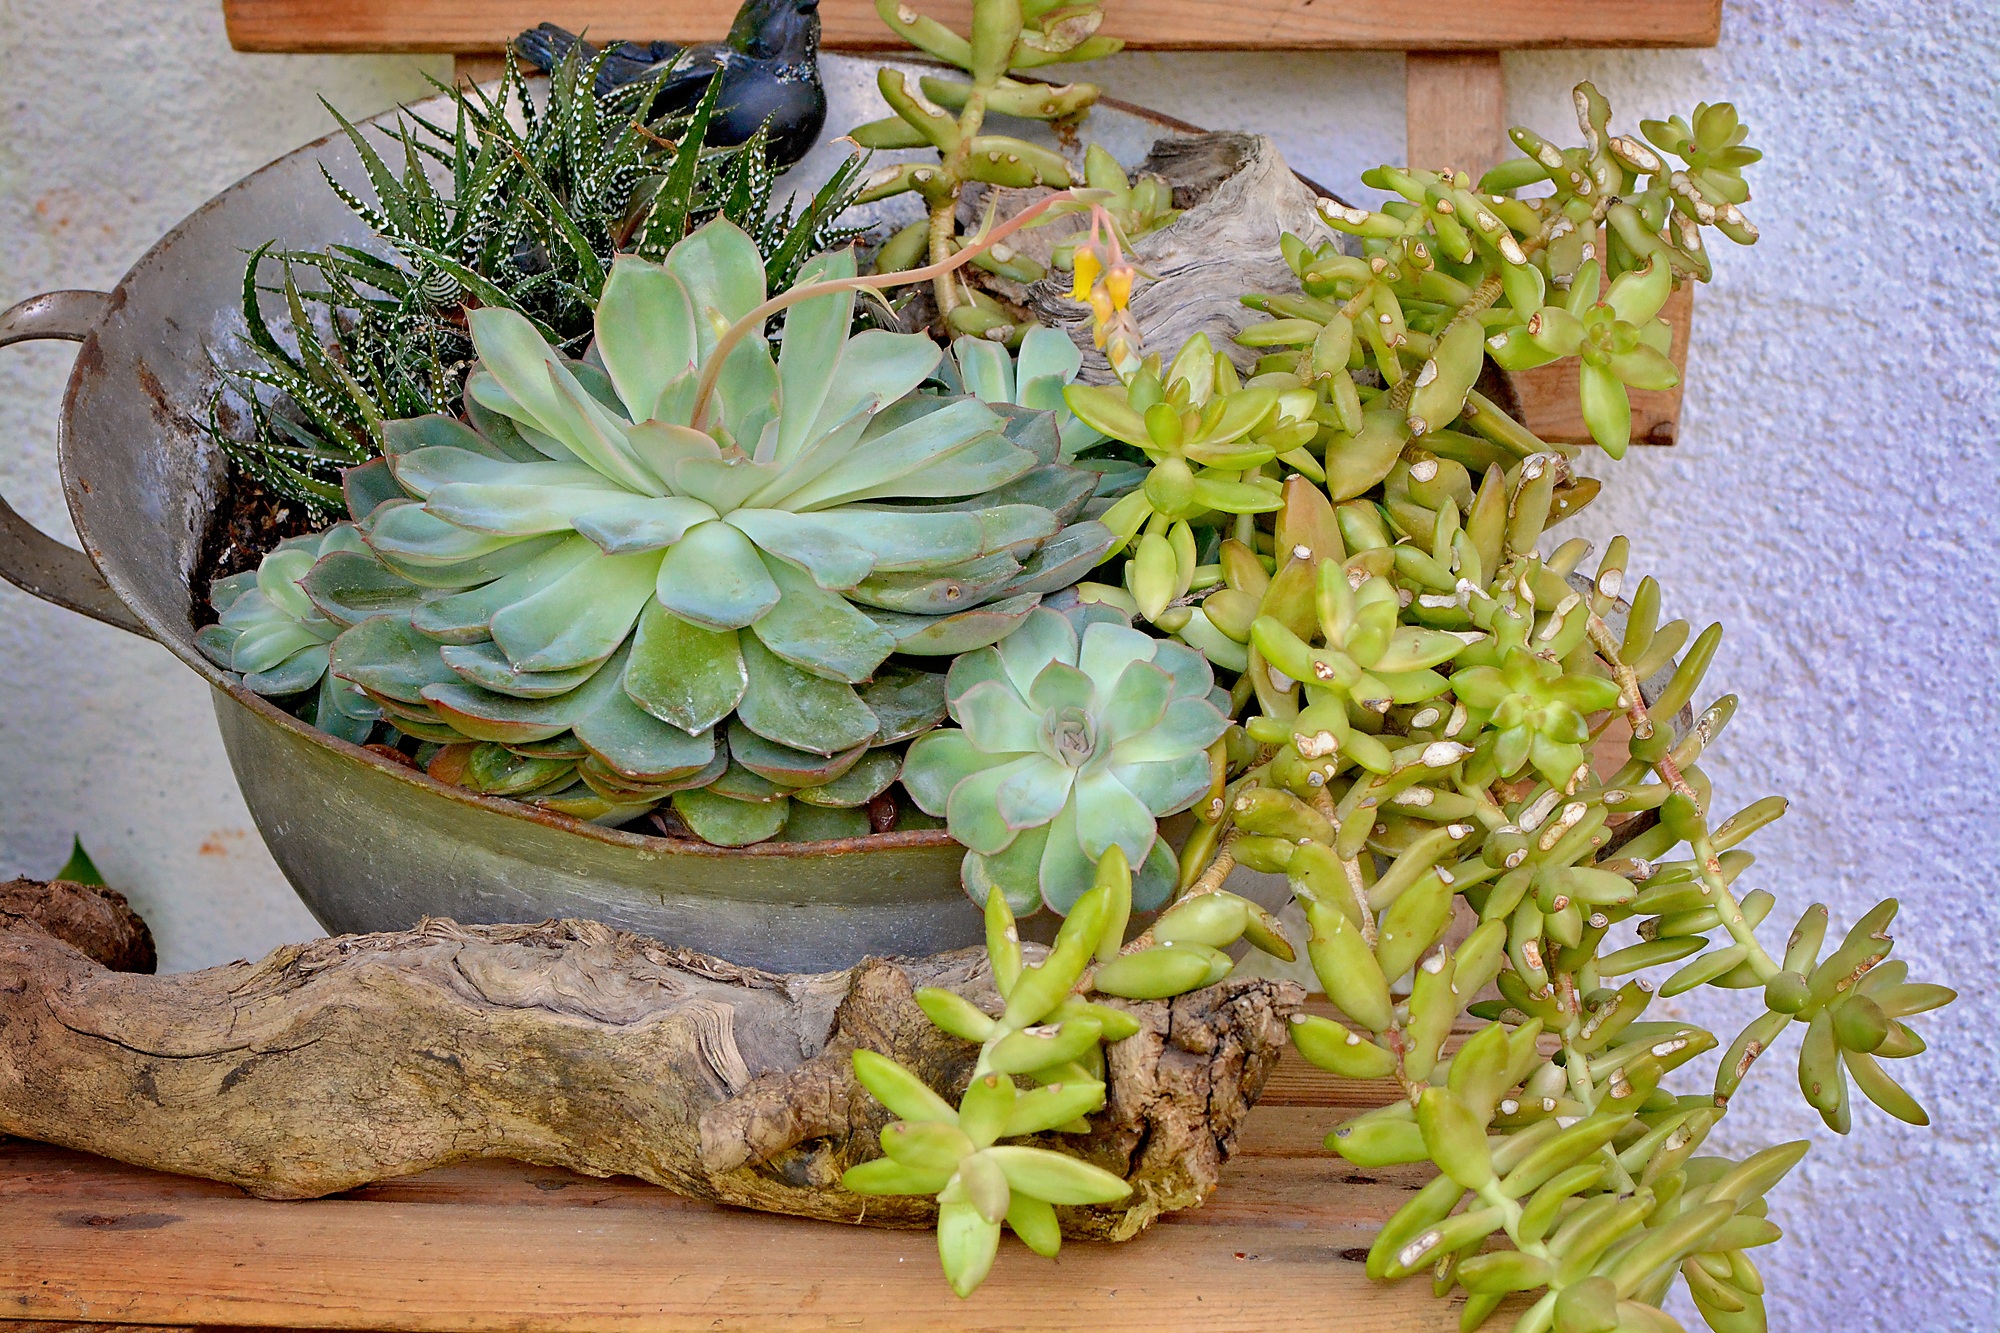
plant, flower, decoration, bowl, botany, close, flora, deco, floristry, flowering plant, metal bowl, floral design, land plant, flower arranging, plants for planting